To Love (1964 film)

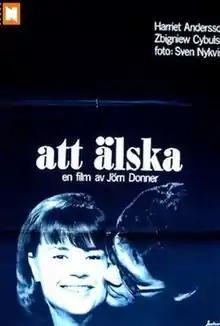

To Love is a 1964 Swedish drama film written and directed by Jörn Donner. For her performance Harriet Andersson was awarded Volpi Cup for Best Actress at the 25th Venice International Film Festival.